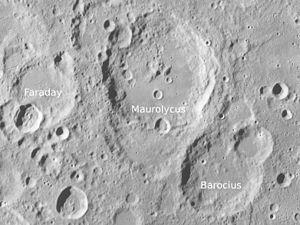
Faraday est un cratère lunaire situé sur la face visible de la Lune au sud de la Mare Nubium. Le cratère Faraday se trouve à l'ouest des cratères Maurolycus et Barocius ainsi qu'à l'est des cratères Nasireddin et Stöfler. Sa bordure nord est empiétée par de nombreux cratères d'impacts. Sa bordure nord-ouest est empiétée par le cratère Fernelius. Il y a une petite crête centrale qui s'étend du sud-ouest au nord-est divisant le cratère Faraday en deux. Le plancher est presque plat dans la moitié nord-ouest.
Barocius est un cratère d'impact sur la face visible de la Lune. Le nom fut officiellement adopté par l'Union astronomique internationale en 1935, en référence à Francesco Barozzi.